Delyth Evans

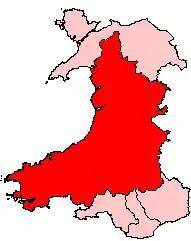
In May 2000, Evans automatically succeeded Alun Michael as Assembly Member (AM) for Mid and West Wales (pictured in red) on his resignation from the post as the second candidate on Labour's party list for the region, as per assembly rules

Margaret Delyth Evans was born in Cardiff, Wales on 17 March 1958. She was educated at Ysgol Gyfun Rhydfelen near Pontypridd and at the University College of Wales, Aberystwyth, where she achieved BA Hons in French. She is a native speaker of Welsh. She has said that she grew up in Carmarthenshire and that she was raised in the non-conformist faith. She also has a sister, Carys Evans, who worked in the policy unit of the National Assembly for Wales during the premiership of Alun Michael and has a background in HM Treasury.